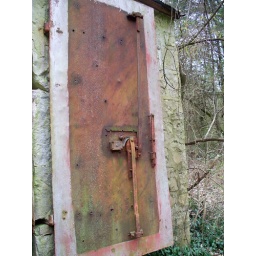
This door was to an old smoke house near the lost cave